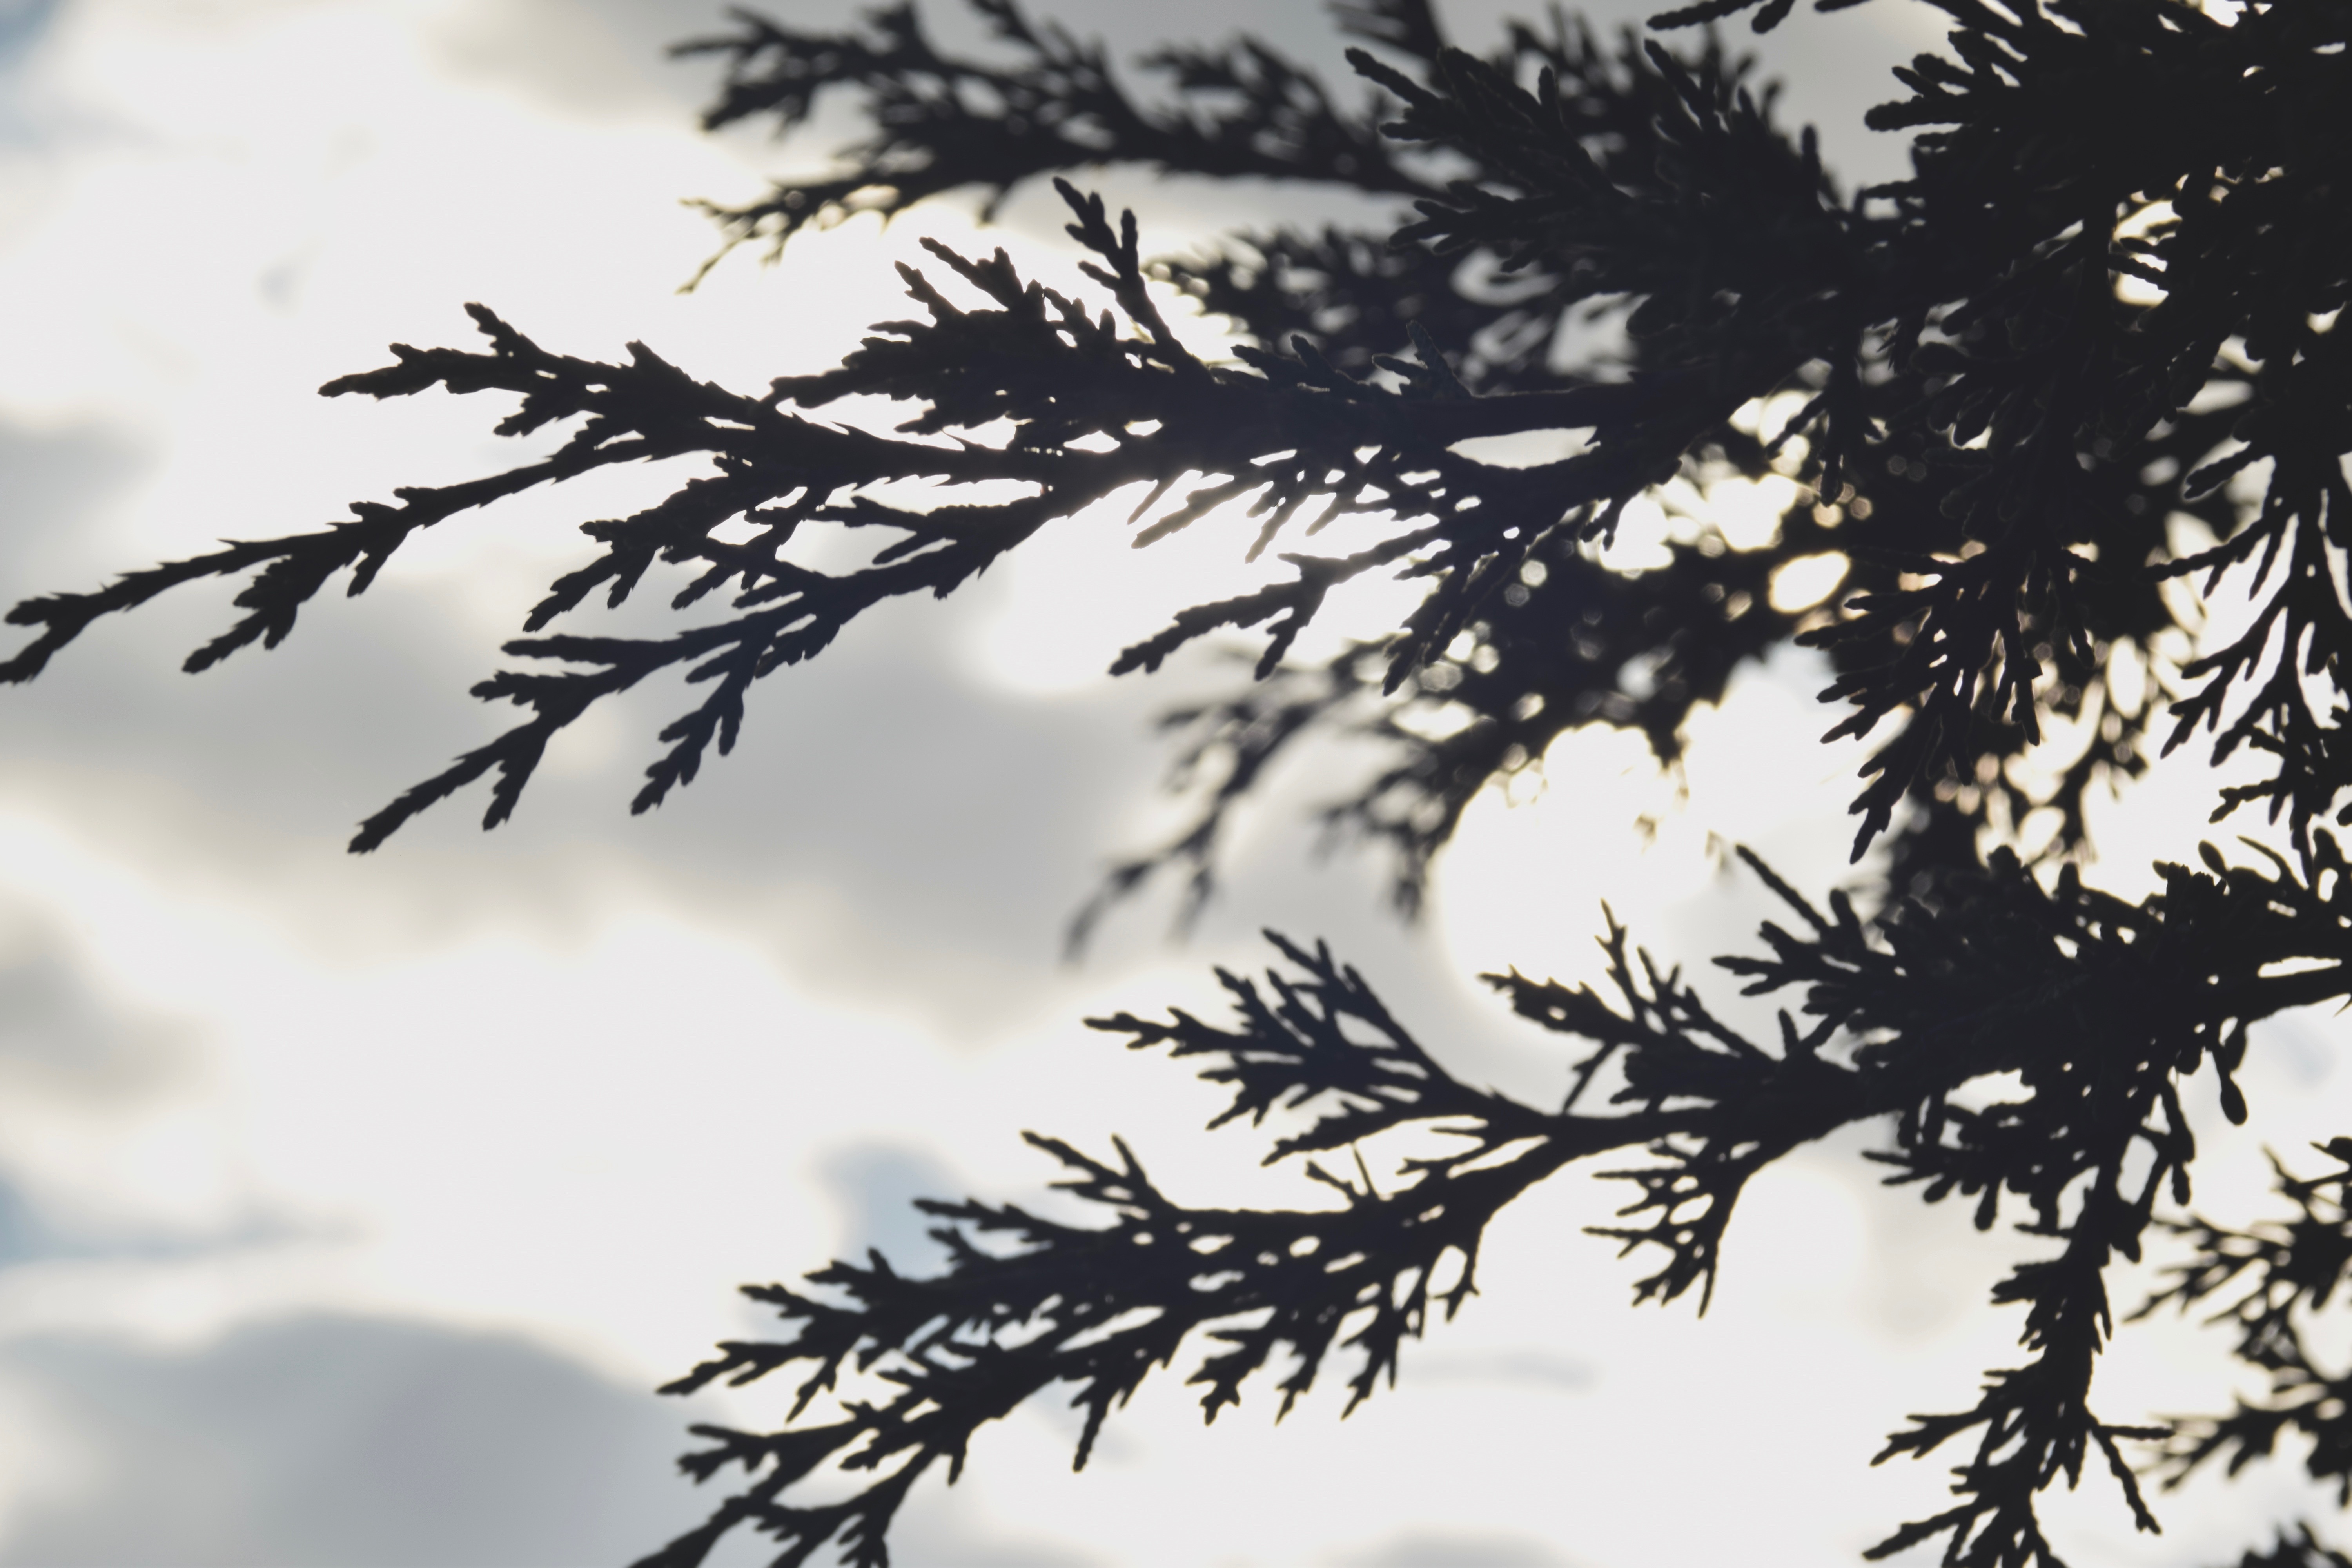
tree, nature, grass, branch, winter, plant, sunlight, leaf, flower, frost, autumn, season, twig, plant stem, woody plant